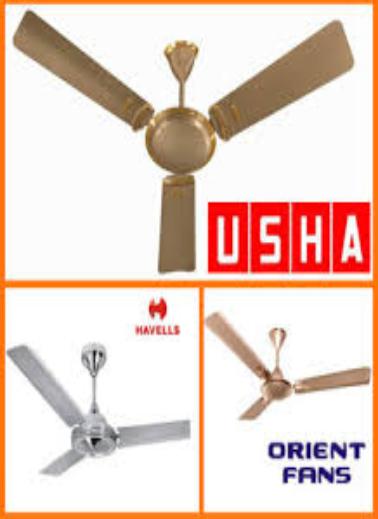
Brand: Havells
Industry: Others